Sophie Li

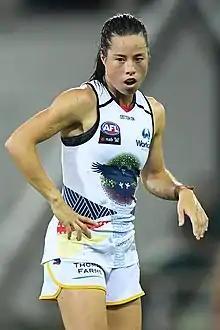
Li playing for Adelaide in January 2019

Sophie Li (born 31 March 1988) is a retired Australian rules footballer. She played in the AFL Women's (AFLW) for Carlton and for Adelaide.